Granny dress

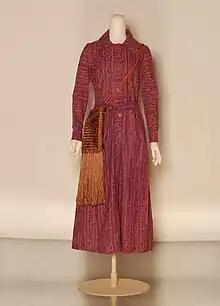
Late 1960s pink and purple cotton print dress by Laura Ashley with fringed shoulder bag

A granny dress is a long one-piece gown or dress that was popular with young women in the United States and Britain from the mid-1960s to the 1970s. Granny dresses were loose-fitting and often printed with light or pastel colours, giving them a vaguely Victorian-era feel.